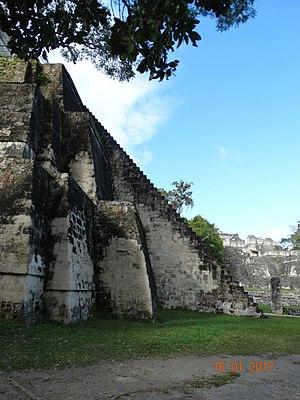
Tikal est l'un des plus grands sites archéologiques et centres urbains de la civilisation maya précolombienne. Elle est située dans la région archéologique du bassin du Petén dans ce qui constitue maintenant le nord du Guatemala. Situé dans le département du Petén, le site fait partie du parc national de Tikal du Guatemala, créé le 26 mai 1955. En 1979, il a été inscrit au Patrimoine mondial de l’UNESCO.